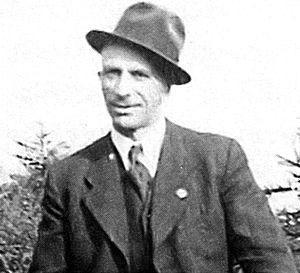
Heinrich Czerkus est un résistant allemand au nazisme.